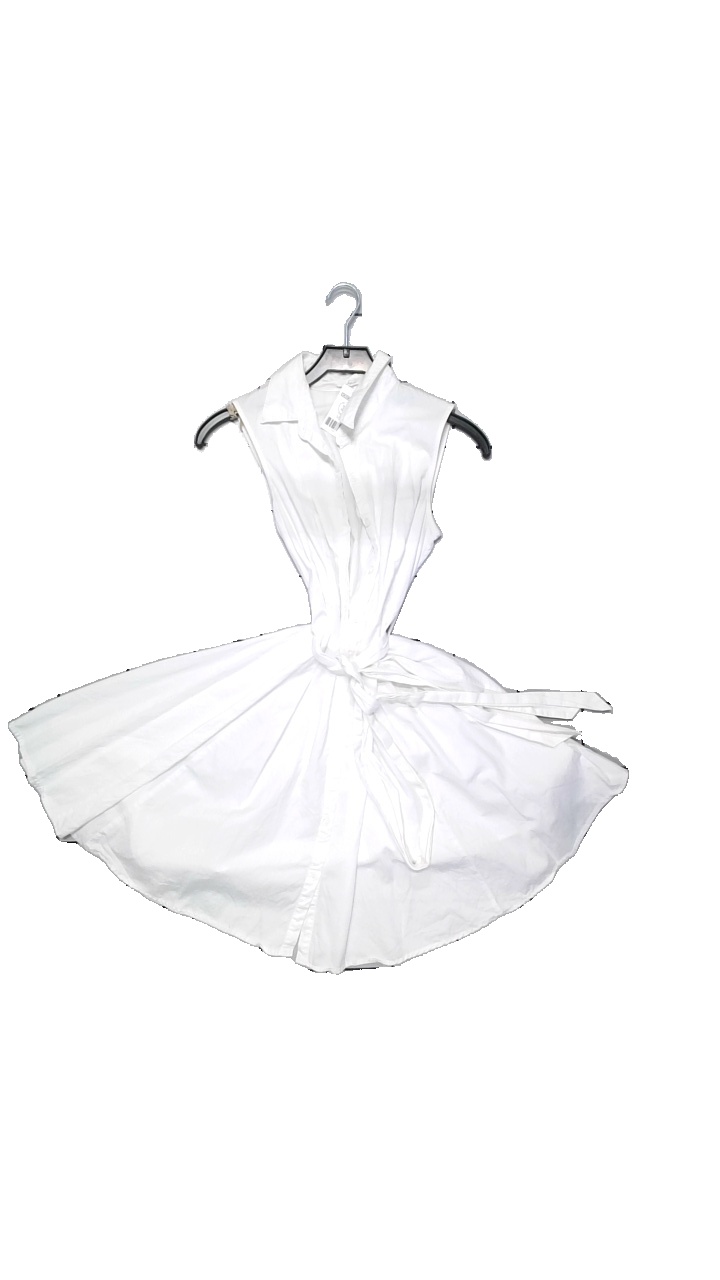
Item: Dress (Ladies)
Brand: Soprano
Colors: White
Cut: Regular
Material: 100% cotton
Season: All
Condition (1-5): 4
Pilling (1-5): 5
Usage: Reuse
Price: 50-100